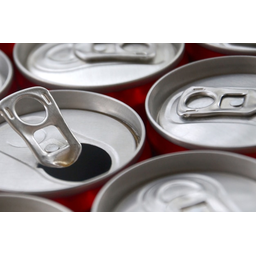
Label: metal